Architecture of Manchester

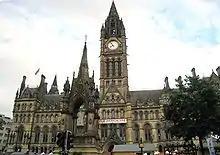
The Albert Memorial, Albert Square

In Manchester are monuments to people and events that have shaped the city and influenced the wider community. Two squares holding many public monuments are Albert Square in front of the town hall which has monuments to Prince Albert, Bishop James Fraser, Oliver Heywood, William Ewart Gladstone and John Bright, and Piccadilly Gardens with monuments to Queen Victoria, Robert Peel, James Watt and The Duke of Wellington.